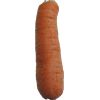
Label: carrot